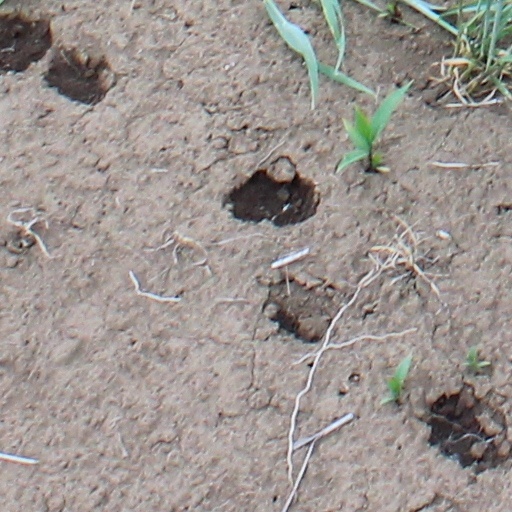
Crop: wheat